D6 HDTV VTR

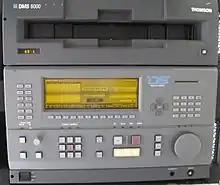
D6 VTR tape deck

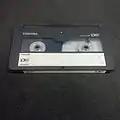
A D6 tape frpm Toshiba

D6 HDTV VTR is SMPTE videocassette standard. A D6 VTR can record and playback HDTV video uncompressed. The only D6 VTR product is the Philips, now Thomson's Grass Valley's Media Recorder, model DCR 6024, also called the D6 Voodoo VTR. The VTR was a joint project between Philips Digital Video Systems of Germany and Toshiba in Japan. The tape deck module was designed and made by Philips in Weiterstadt, Germany (formerly Bosch Fernseh), and the digital processor module designed and made by Toshiba. Since there is no data compression, after 20 tape copies of multi generations there is no noticeable loss of quality. As a very high-end, costly system about 70 were sold to high-end post houses from about 2000 to 2005. The VTR had a data record option. The data module could record and play back 2k DPX files at 6 frames per second over a HIPPI connection. The VTR came in a data only model, or with a switch module, so the record deck could be used for both video and data recording. The tape deck was also sold stand alone as a giga bit recorder to record and playback raw data. Toshiba made the video tape for the VTR. The high price of the video tape limited the use of the VTR.